Immortal Technique

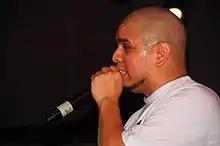
Immortal Technique performing in March 2010

The summer of 2005 saw the release of "Bin Laden", a vinyl single 12" featuring Mos Def and DJ Green Lantern. The single also contained a remix of the song featured Chuck D of Public Enemy and KRS-One. In early 2006, the song "Impeach the President", featuring Dead Prez and Saigon turned up in the mixtape "Alive on Arrival" DJ Green Lantern. This is a simple version of The Honeydrippers, 1973, in which Immortal Technique urged fans to organize a vote of censure against George W. Bush. In April 2009, a new song leaked on the internet named "Democratie Fasciste (Article 4)" by Brazilian-French rapper Rockin' Squat which featured Immortal Technique. The official release of the song and Rockin' Squat's album "Confessions D'un Enfant Du Siècle Volume 2" was on May 12, 2009. The instrumental from the song was sampled from Wendy Rene's "After Laughter". The song expresses the inequalities of the Third World and revolutionary events throughout history against tyranny and oppression.